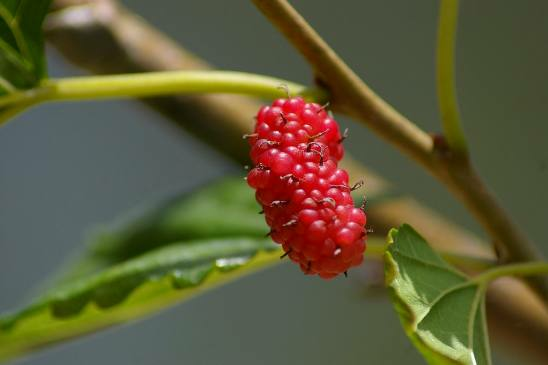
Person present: No